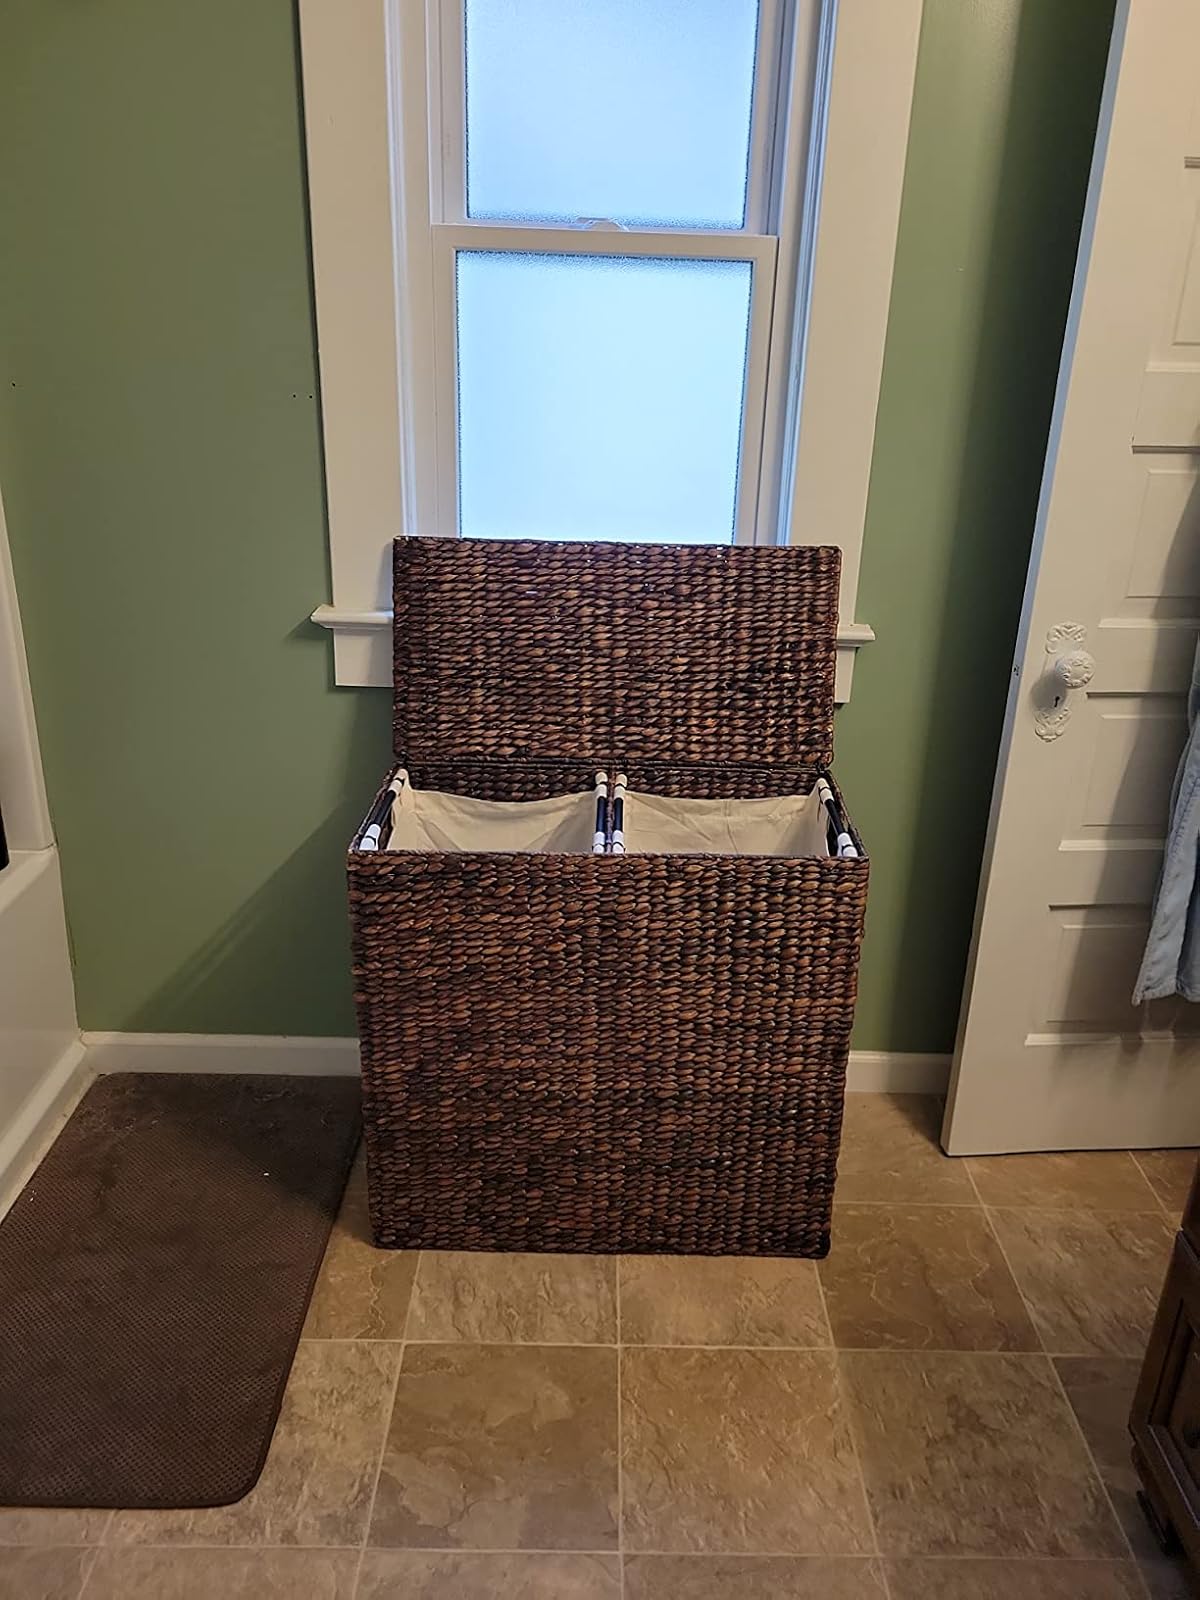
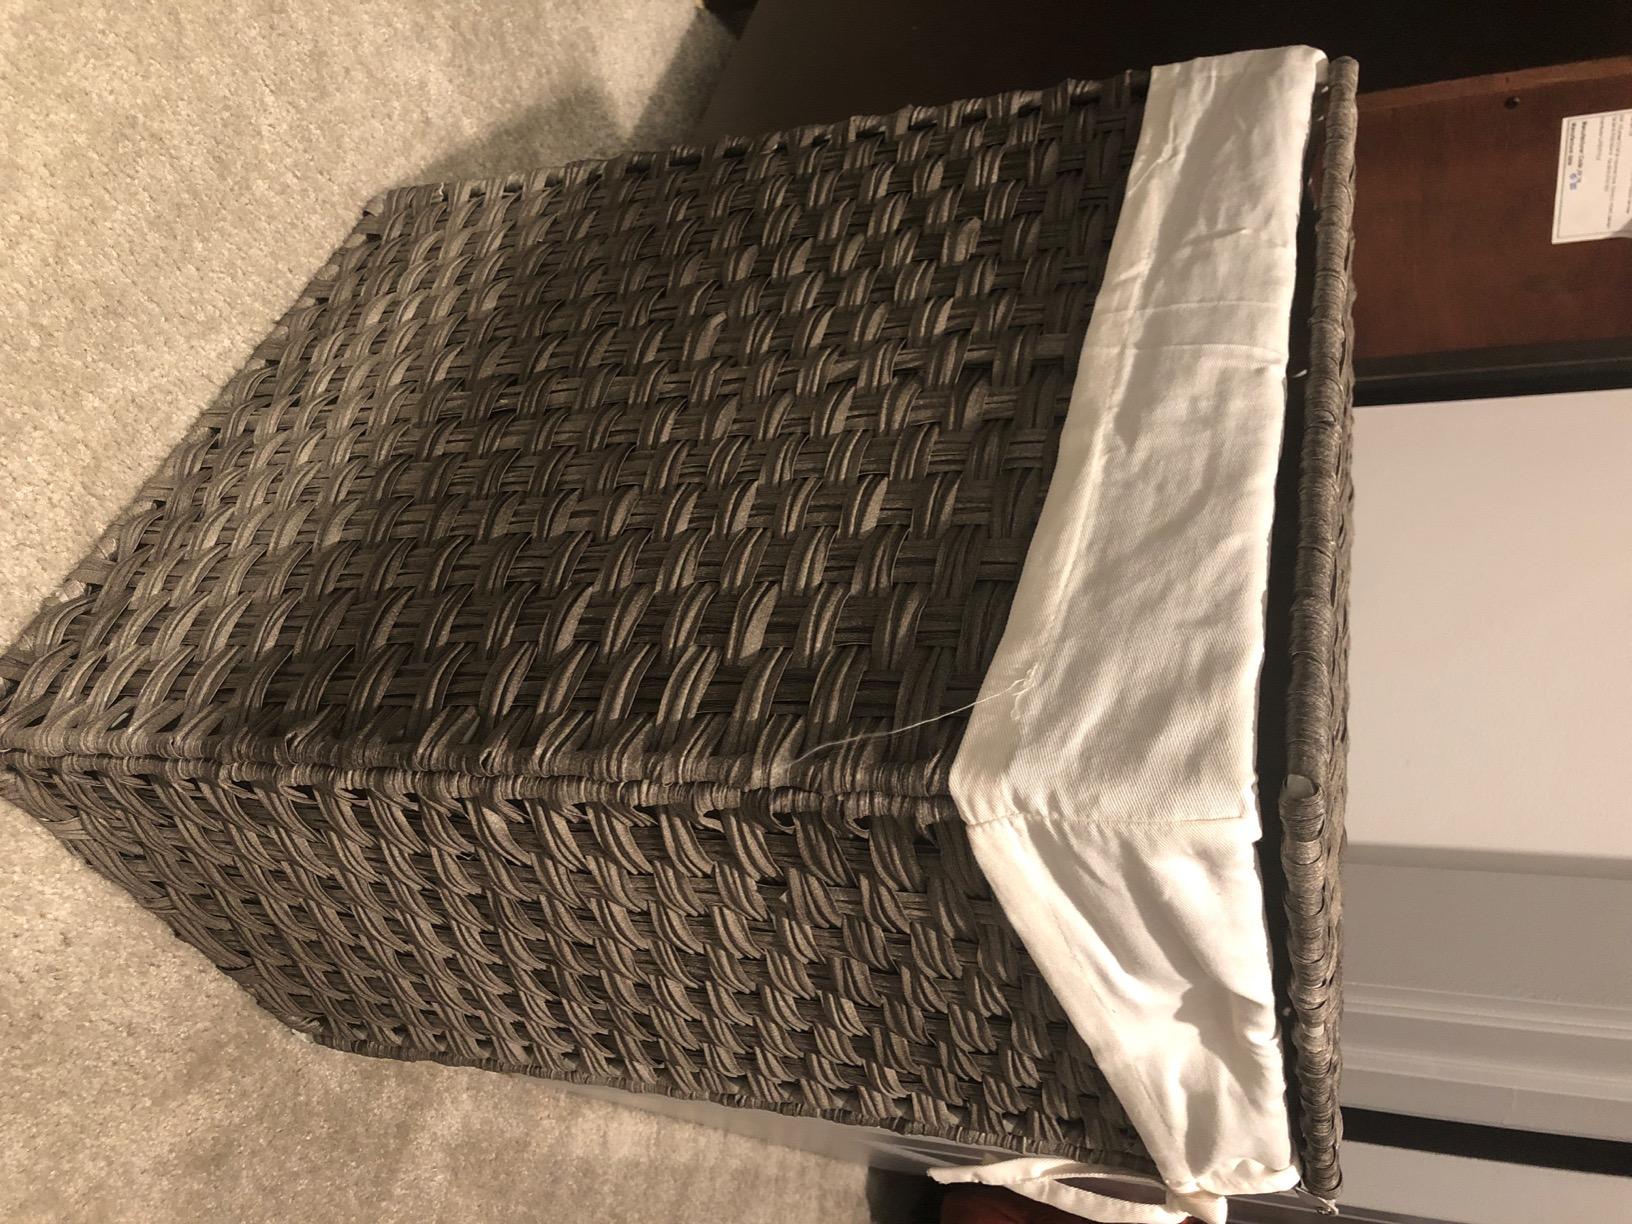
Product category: items_hamper
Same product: no